Shibdas Bhaduri

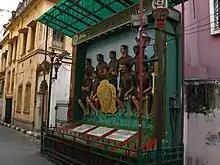
Mohun Bagan Omor Ekadosh memorial in North Kolkata

Along with elder brother Bijoydas Bhaduri, he played as a forward in the tournament and began their journey defeating St. Xavier's College 3–0. They later went on to beat Calcutta Rangers Club 2–1, Rifle Brigade 1–0 in pre-quarter and quarter final respectively. The semi-final rematch against Middlesex Regiment (after the first match initially ended in a 1–1) also went in favour of them as Mohun Bagan defeated the side 3–0 to reach the Shield final. In the final on 29 July, in front of thousands of spectators, Bhaduri scored the equalizer to level the match 1–1 before Abhilash Ghosh scoring the winner from his pass in their historic 2–1 win. That is why, July 29 is celebrated as the "Mohun Bagan Day".